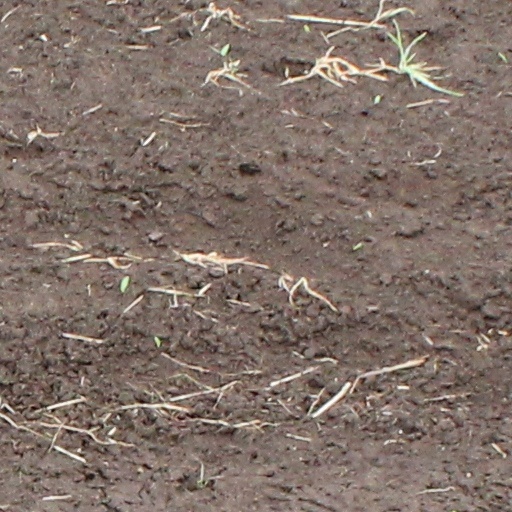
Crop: wheat